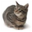
Label: cat